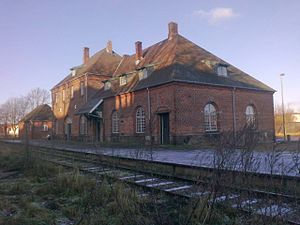
Strømmen Station (Danmark)
Strømmen Station fra sporsiden
Strømmen station set fra banesiden
Strømmen Station var en jernbanestation på Randers-Ryomgård-banen, der blev anlagt i 1876 som privatbane og overtaget af staten i 1881. Strækningens persontrafik ophørte 2. maj 1971, men banen blev anvendt som godsbane frem til 1993. Sporet findes stadig mellem Randers og Allingåbro.